Jarno Trulli

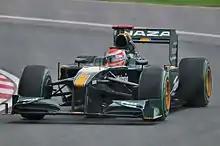
Trulli driving for Lotus Racing at the 2010 Canadian Grand Prix

On 14 December 2009, Trulli was confirmed as one of the newly formed Lotus team's drivers, joining former McLaren driver Heikki Kovalainen. He only finished one of the opening four races, a weaker reliability record than Kovalainen, leading him to note that "everything happens on my car and my car only – so to this day, my expectations have not been met".